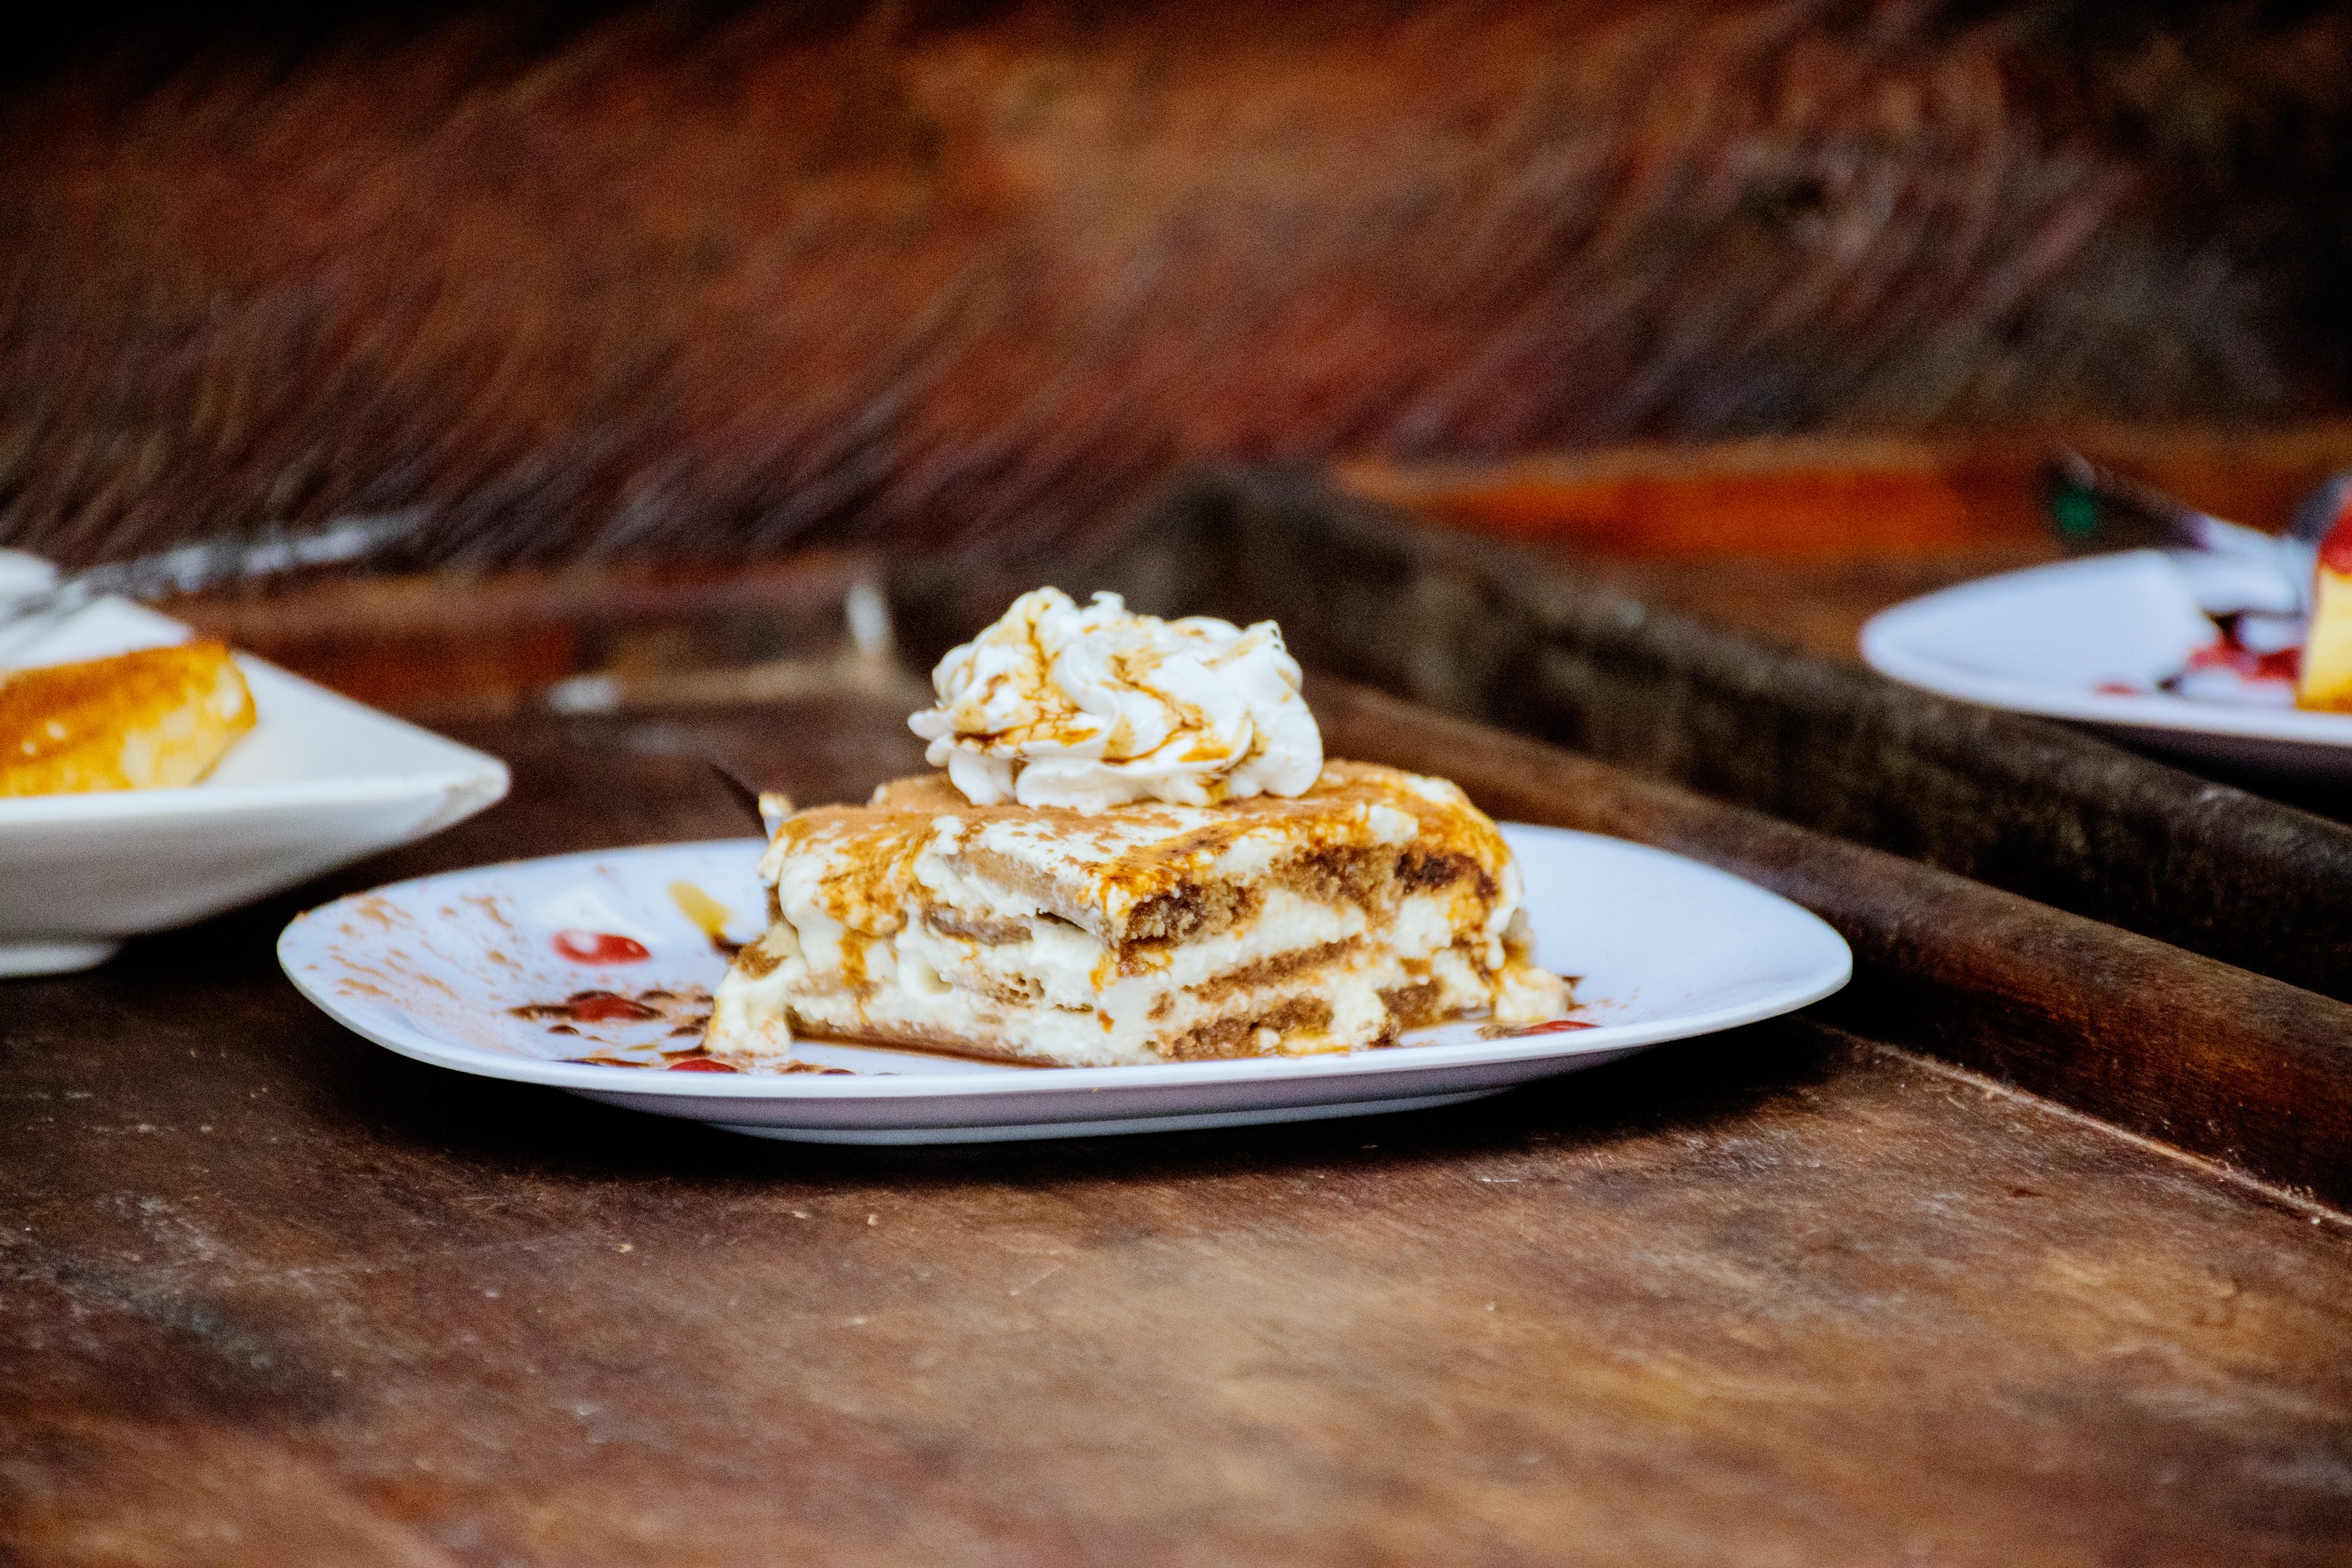
coffee, sweet, dish, meal, food, produce, breakfast, chocolate, baking, ice cream, dessert, cuisine, cream, cake, pie, pastry, sugar, desserts, brunch, appetizer, tiramisu, sorbet, tiramizu